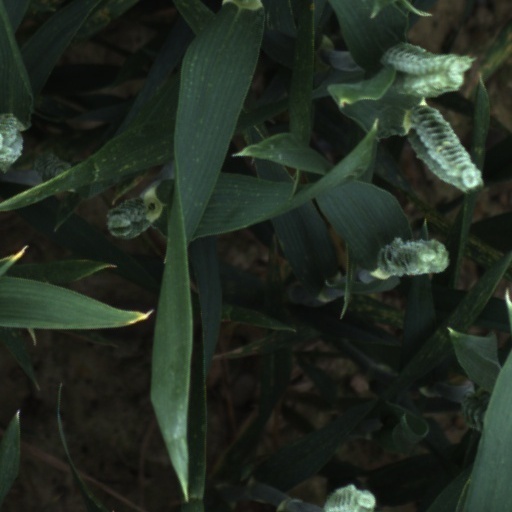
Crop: wheat